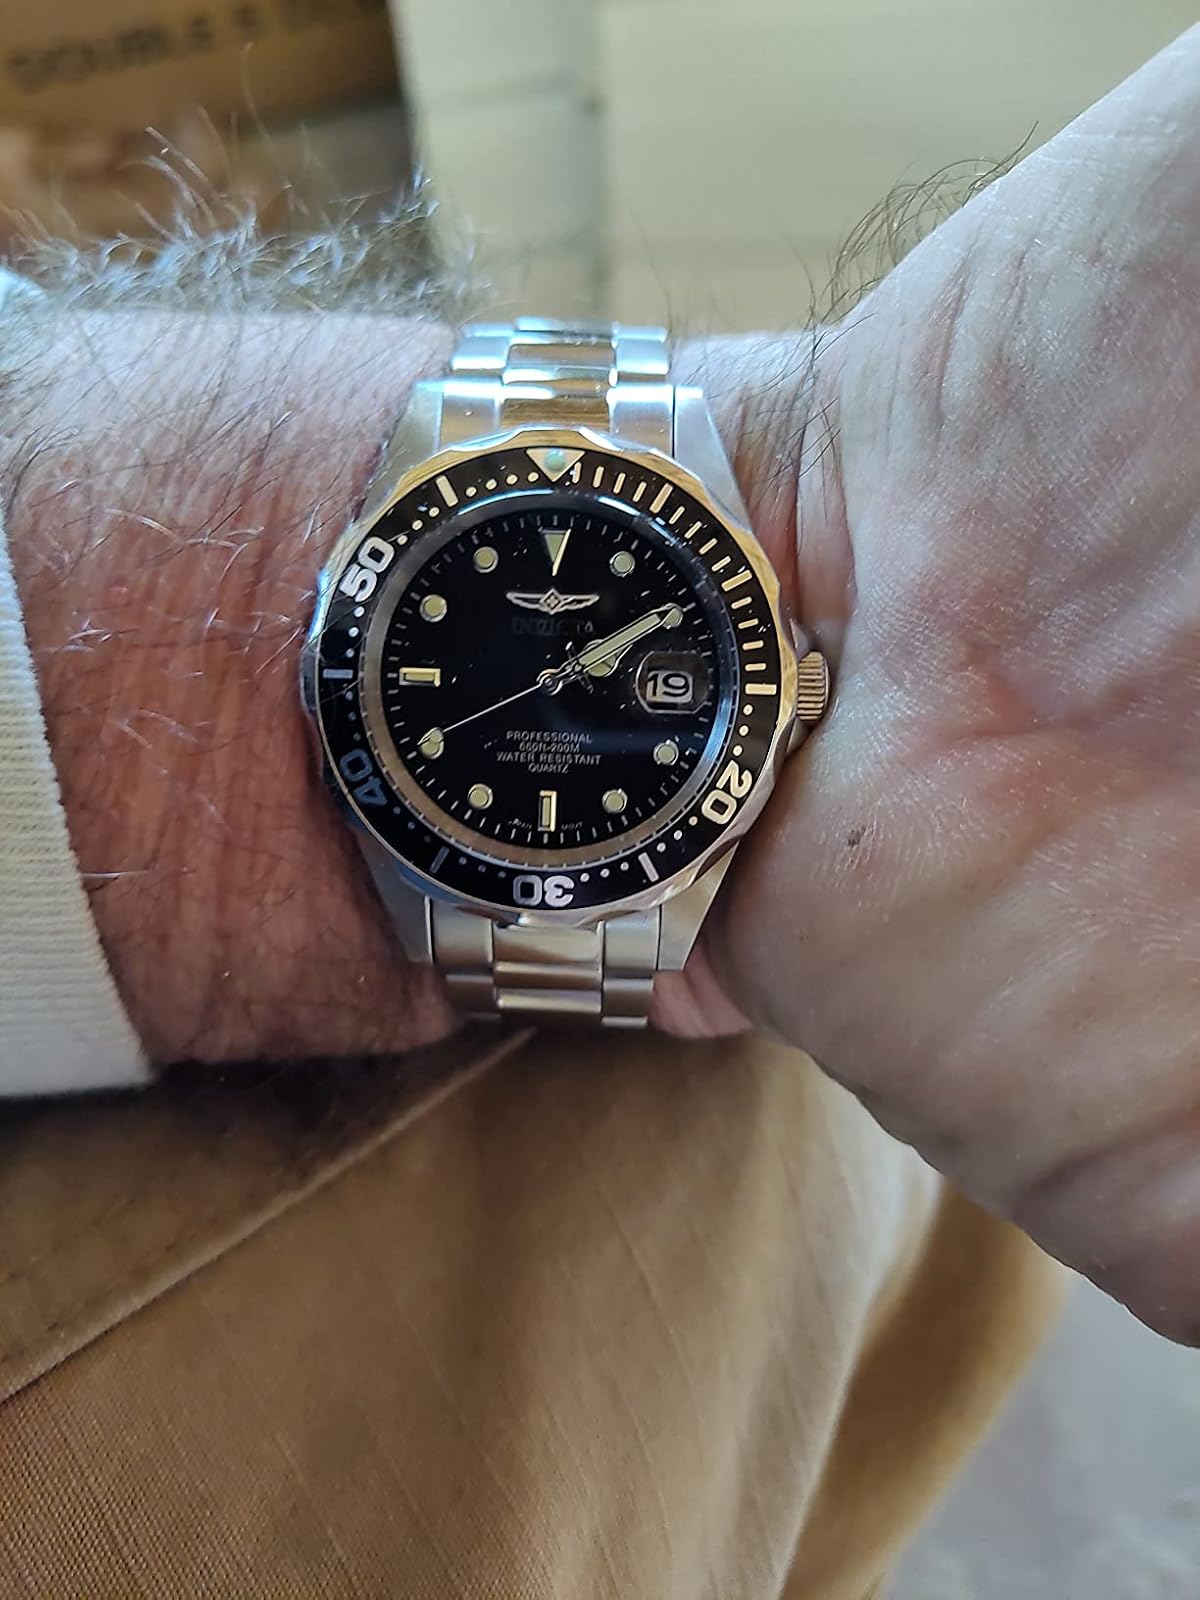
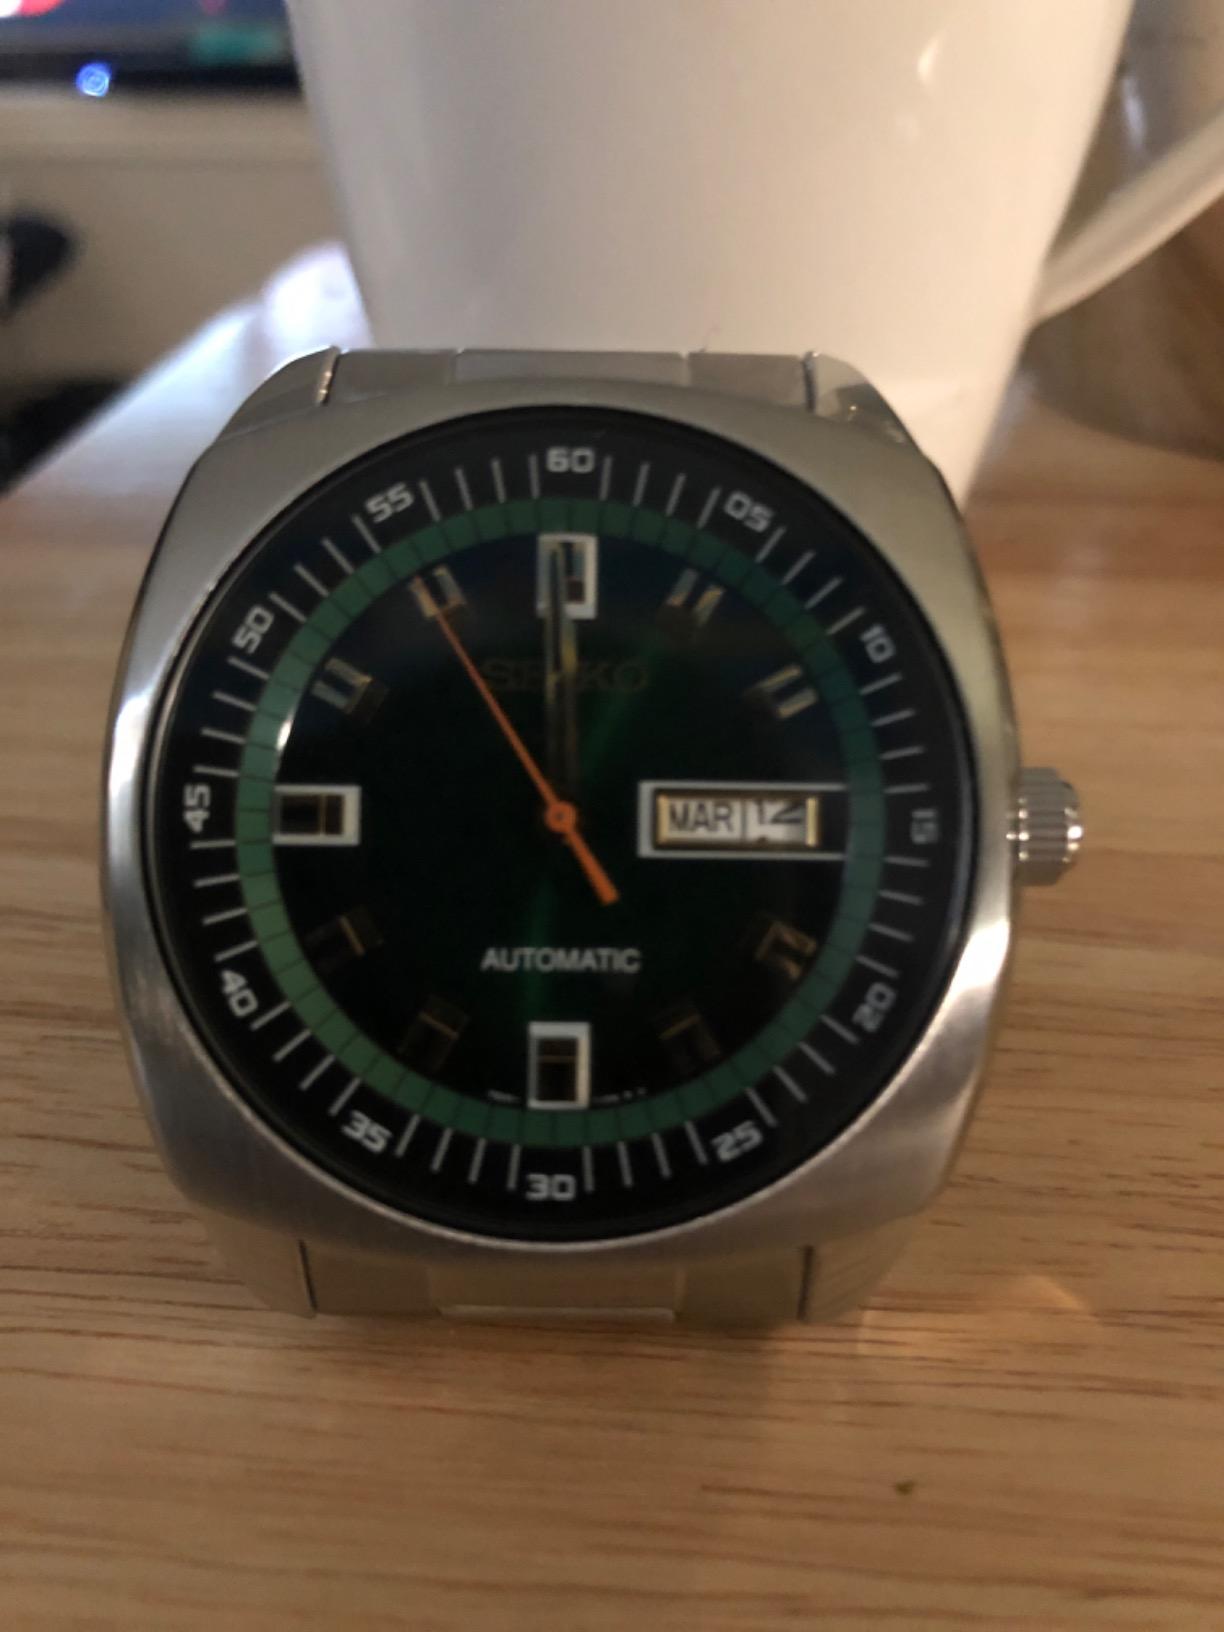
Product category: accessories_watch
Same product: no